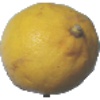
Label: lemon